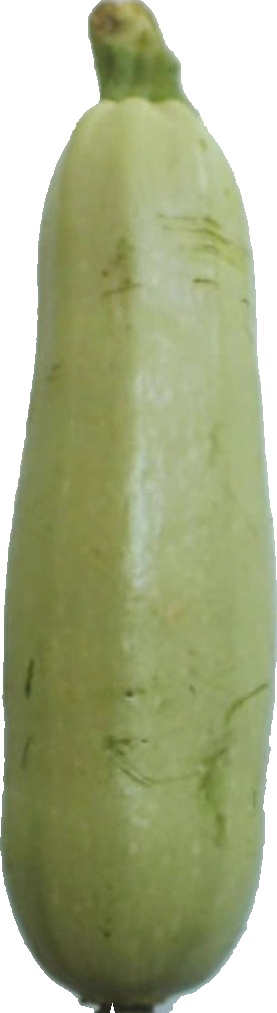
Label: zucchini_1